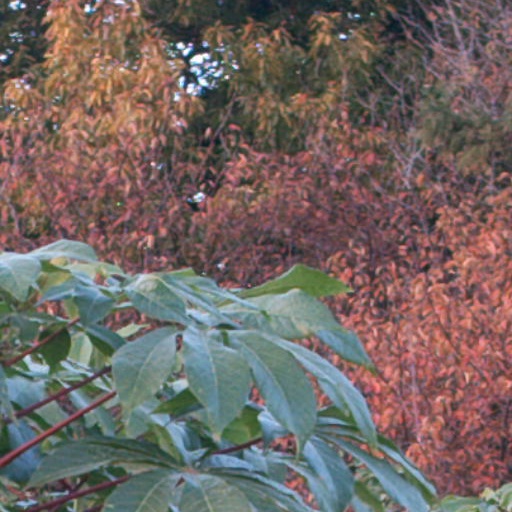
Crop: cassava